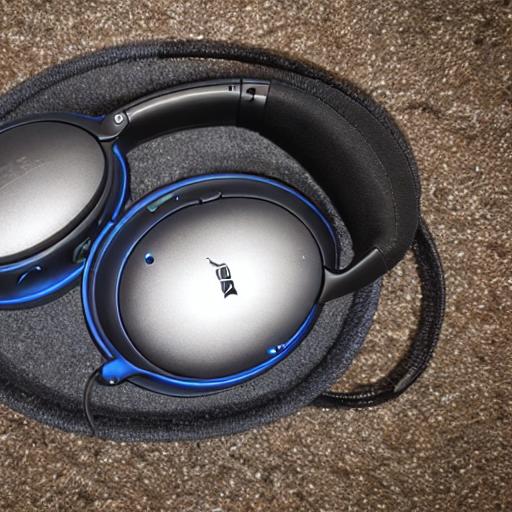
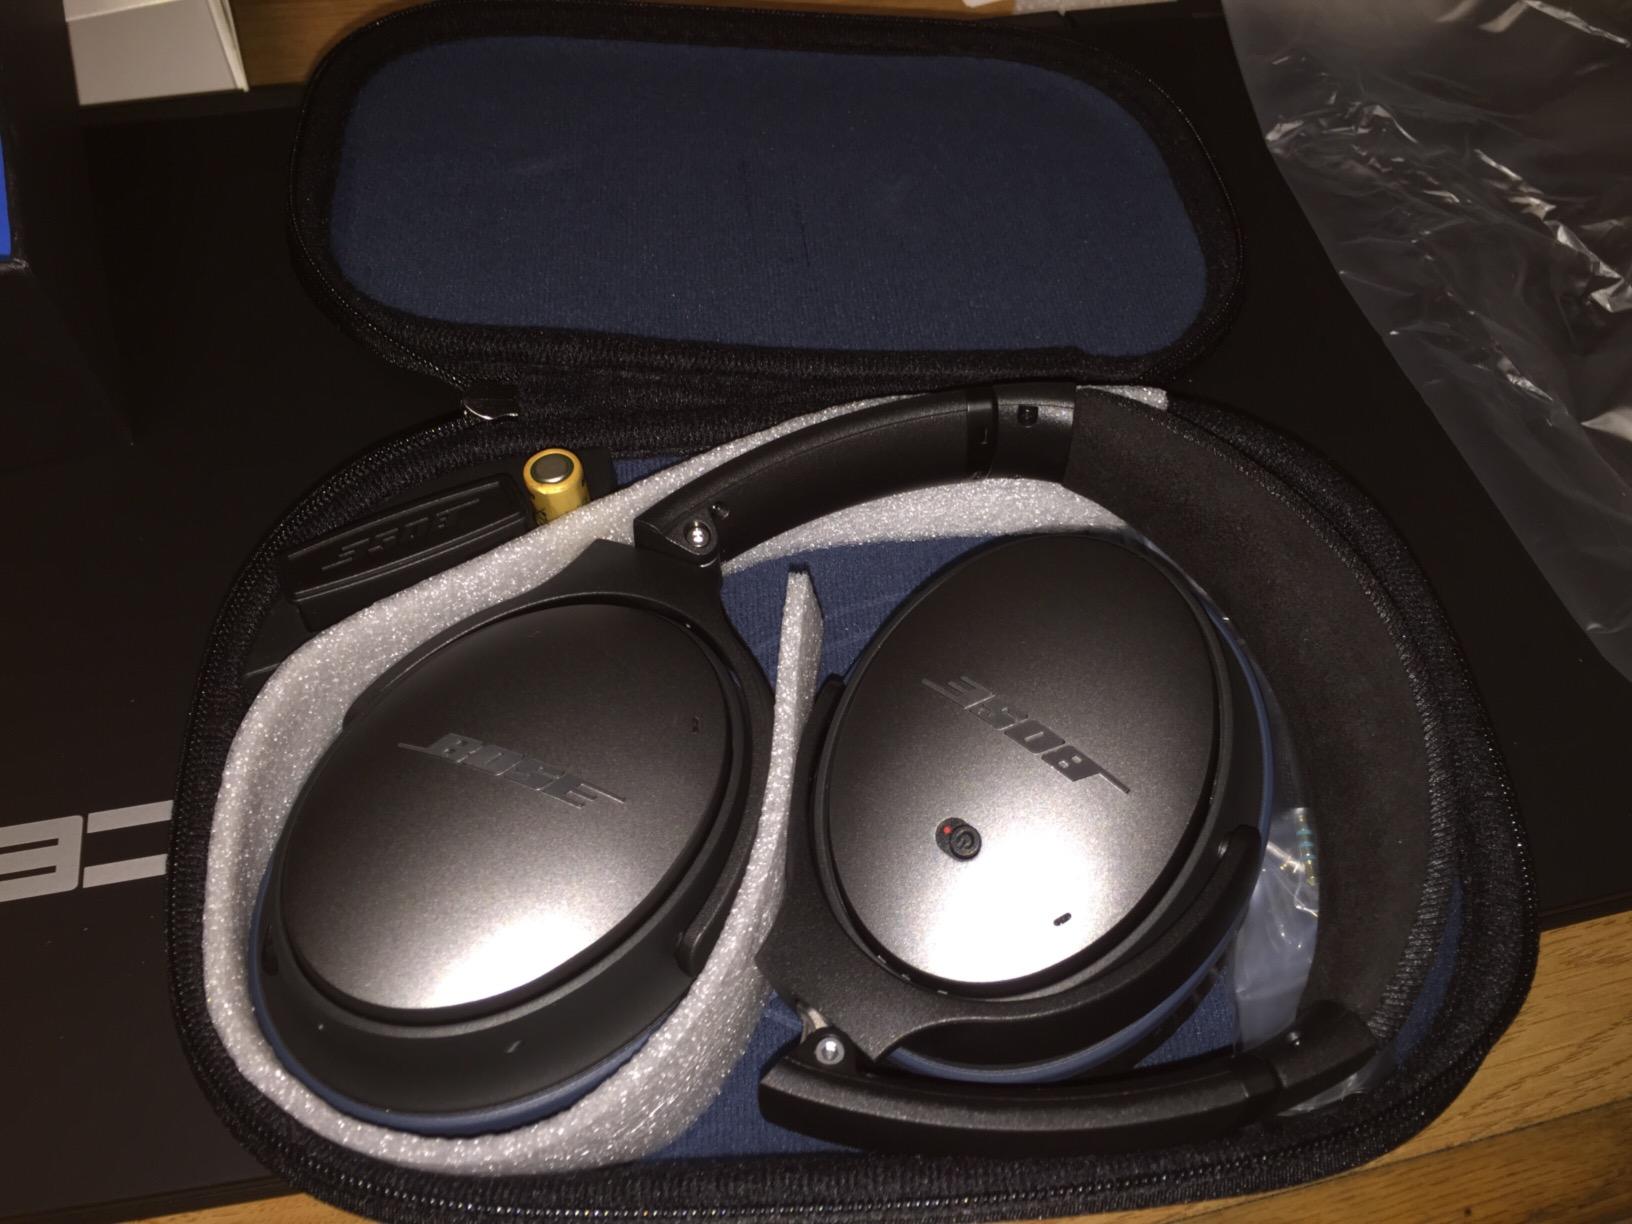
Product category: headphones
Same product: no